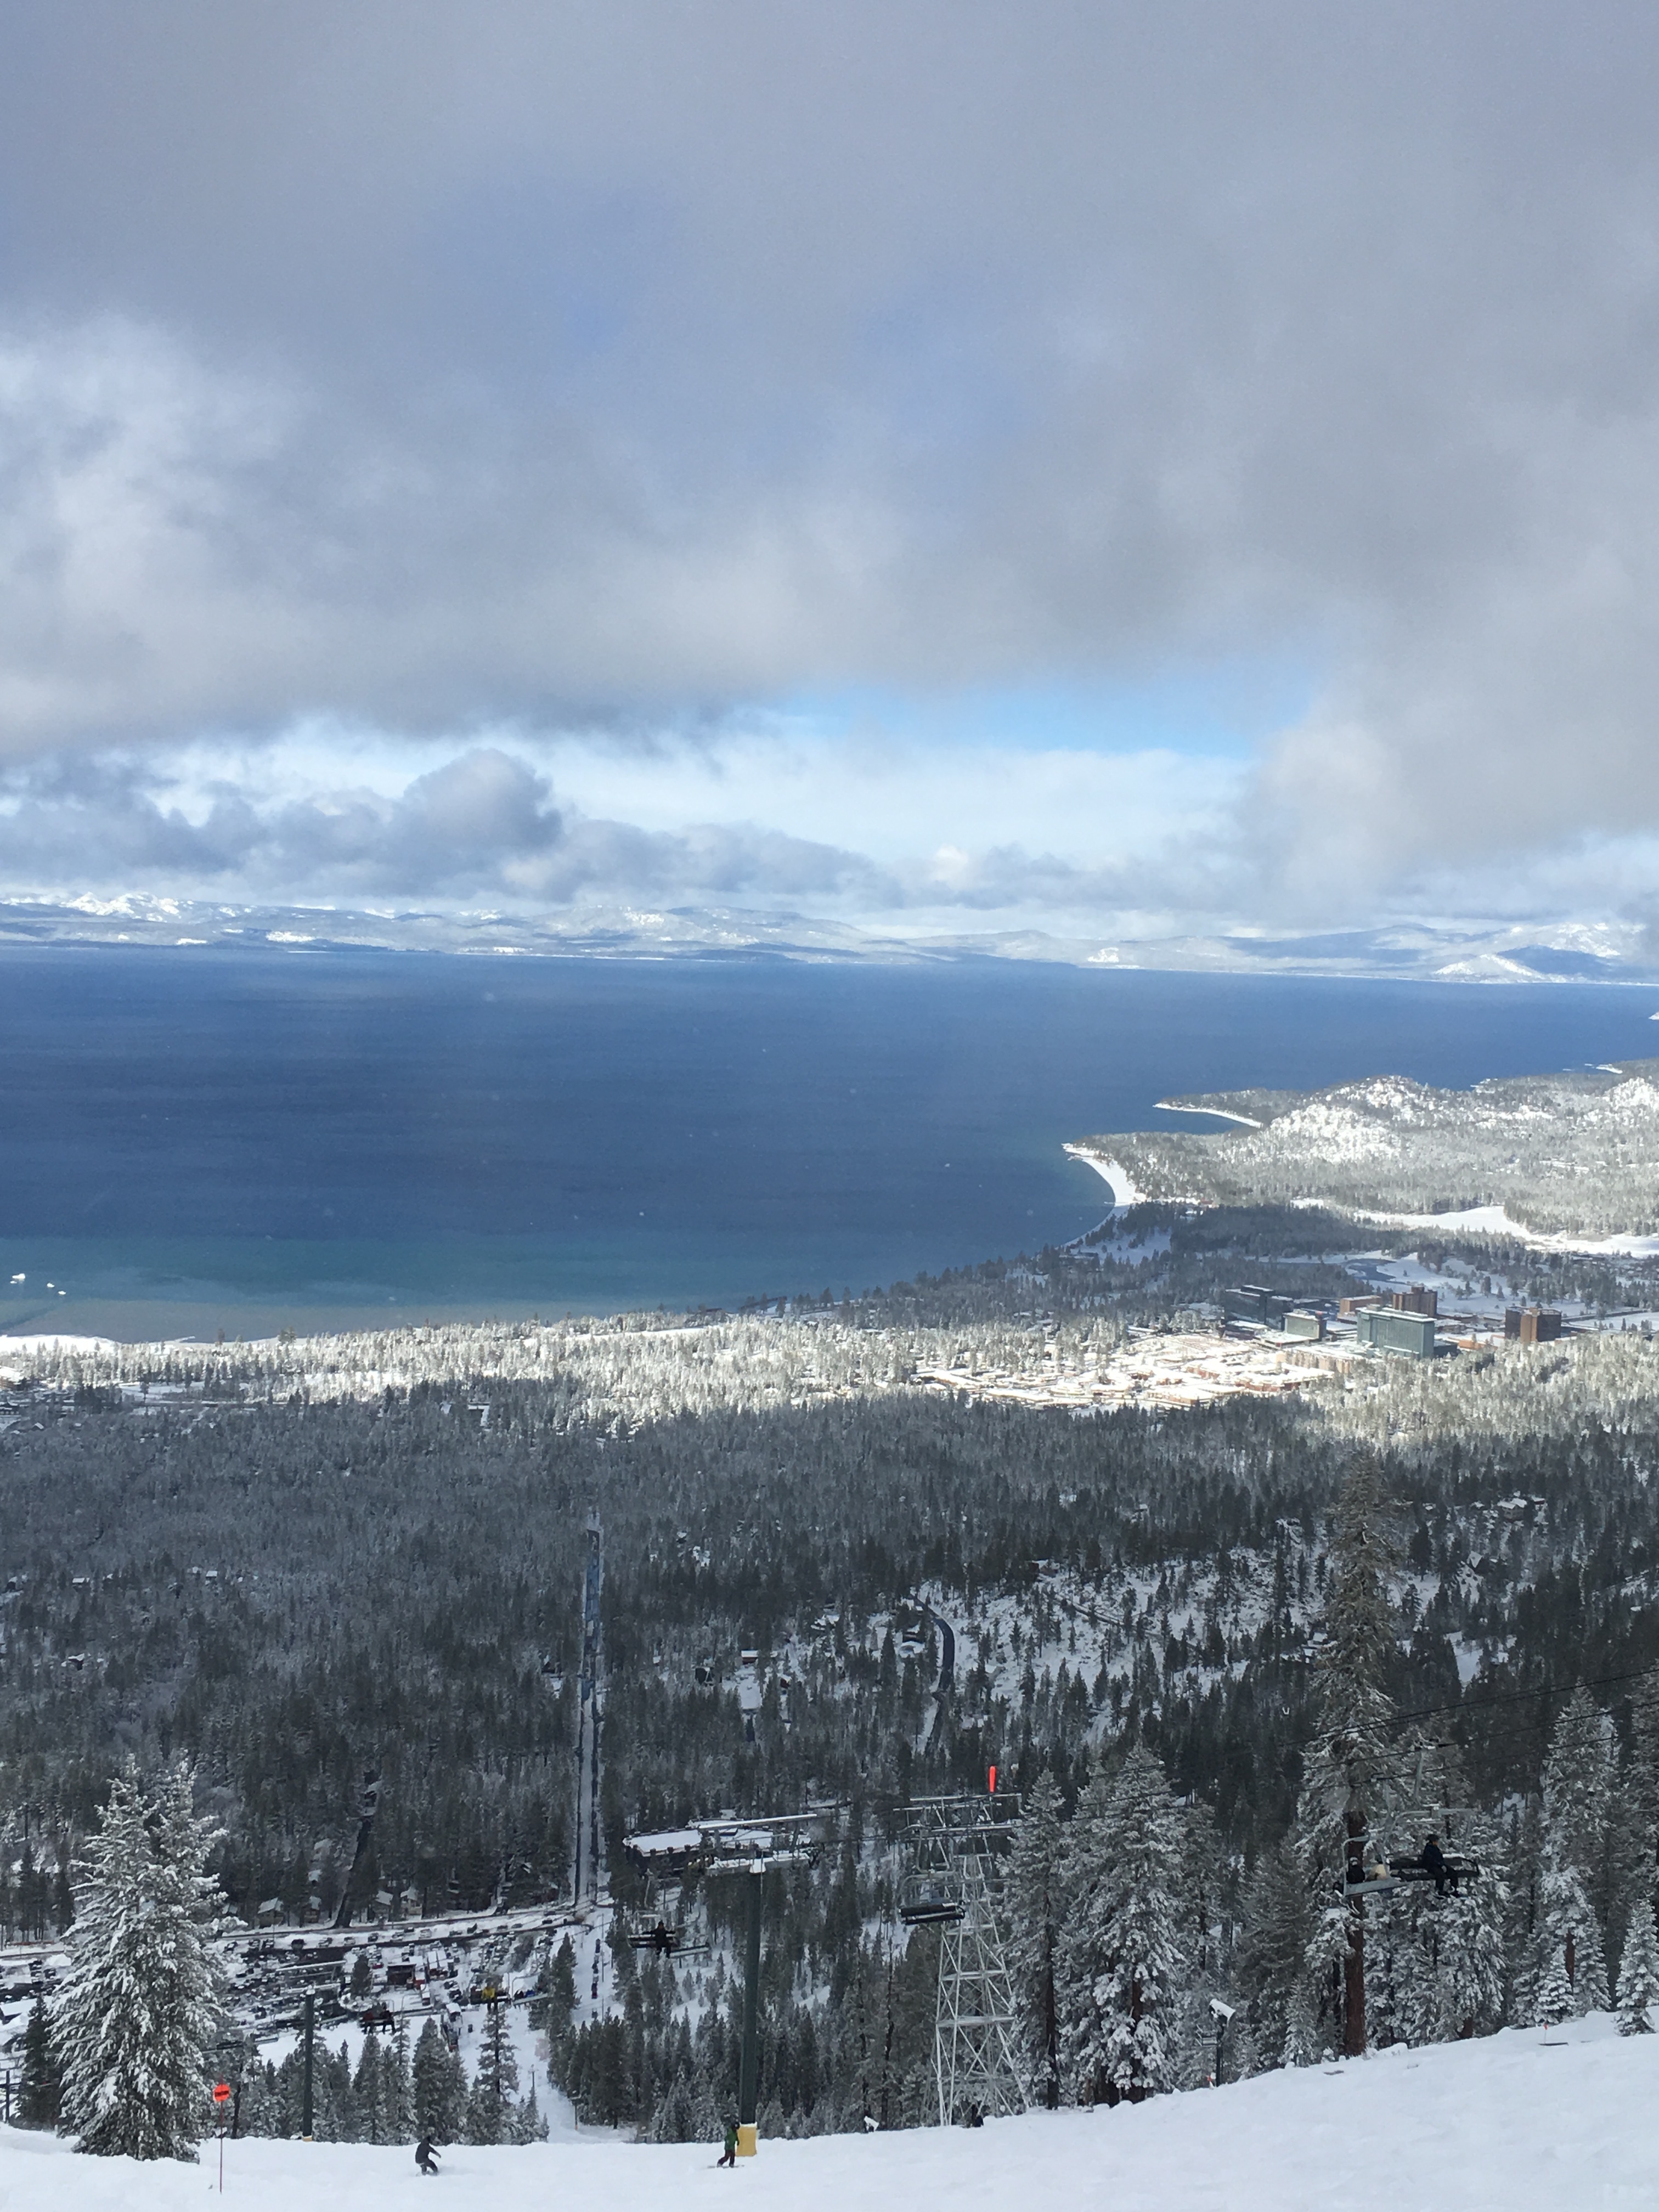
mountain, snow, winter, cloud, mountain range, weather, season, alps, piste, mountainous landforms